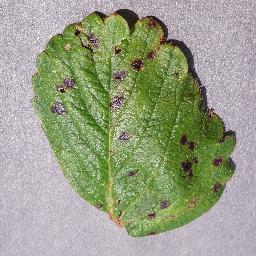
Label: Strawberry___Leaf_scorch